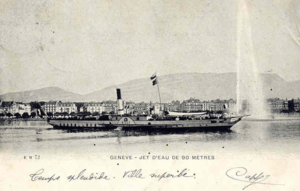
Le bateau ""Aigle"" à Genève avant 1904"
Le Groupe CGN SA, plus connu sous le nom de Compagnie générale de navigation sur le Lac Léman - CGN, est une société suisse de transport par bateaux et croisière sur le lac Léman en Suisse et en France. Le groupe comprend deux filiales : CGN SA centrée sur l’exploitation et CGN Belle Époque SA qui a pour but de conserver et restaurer les bateaux Belle Époque de la flotte.